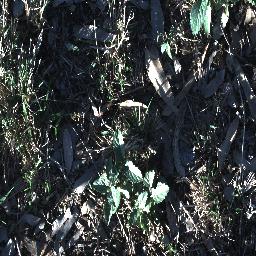
Label: snake_weed